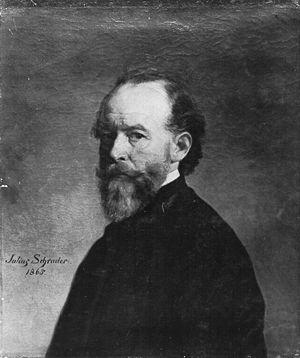
Julius Friedrich Anton Schrader est un peintre allemand.